New York Court of Appeals Building

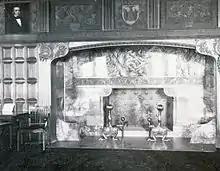
A black and white photograph of a fireplace with ornate mantel set in wood-paneled wall with similarly ornate carvings above it

According to architectural critic Talbot Hamlin, Rector's design "proclaimed the complete triumph of the Greek Revival in the Albany region." The column bases and capitals on the exterior were copied from the Temple of Athena Nike on the Acropolis. Marble for the building, mandated by the legislature, was quarried by inmates at the new Sing Sing Prison near the present-day village of Ossining in Westchester County and shipped up the Hudson River on barges. It was completed by 1842 at a total cost of $350,000 ($ in dollars). No other buildings of Rector's survive except for a row of houses on Westerlo Street in Albany's Pastures Historic District.